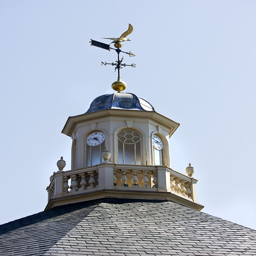
A tall tower with a weather vein on top of it.
A clock that is attached to a tower.
A clock tower with a weather vane on the roof of a building
The top of a building that has a clock tower and win vane that has an eagle figure on top.
an elaborate white and gold clock tower above a building